Marietta Piccolomini

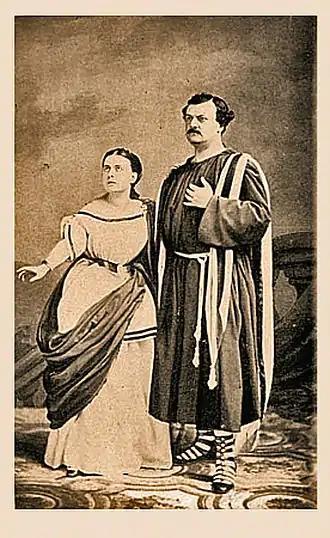

After her usual tour around the provinces and in Dublin, in October she left for the United States, where she debuted at the New York Academy of Music with her favourite "La Traviata", and then moved to Philadelphia and several other large American cities, proposing her repertoire of operas by Verdi, Donizetti, Paisiello and Mozart, and enjoying almost as much success as in London.